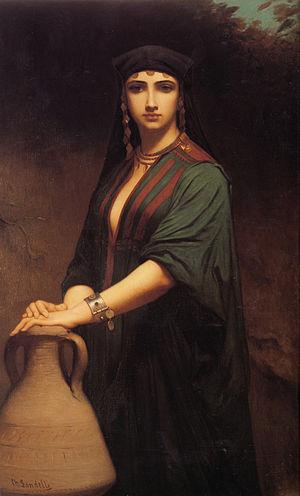
Casimir Stryjeński né le 16 janvier 1853 à Carouge dans le canton de Genève et mort le 3 août 1912 à Patornay, est un professeur et homme de lettres franco-polonais.
Zacharie Charles Landelle, né le 2 juin 1821 à Laval, mort le 13 octobre 1908 à Chennevières-sur-Marne, est un peintre de genre et portraitiste français.